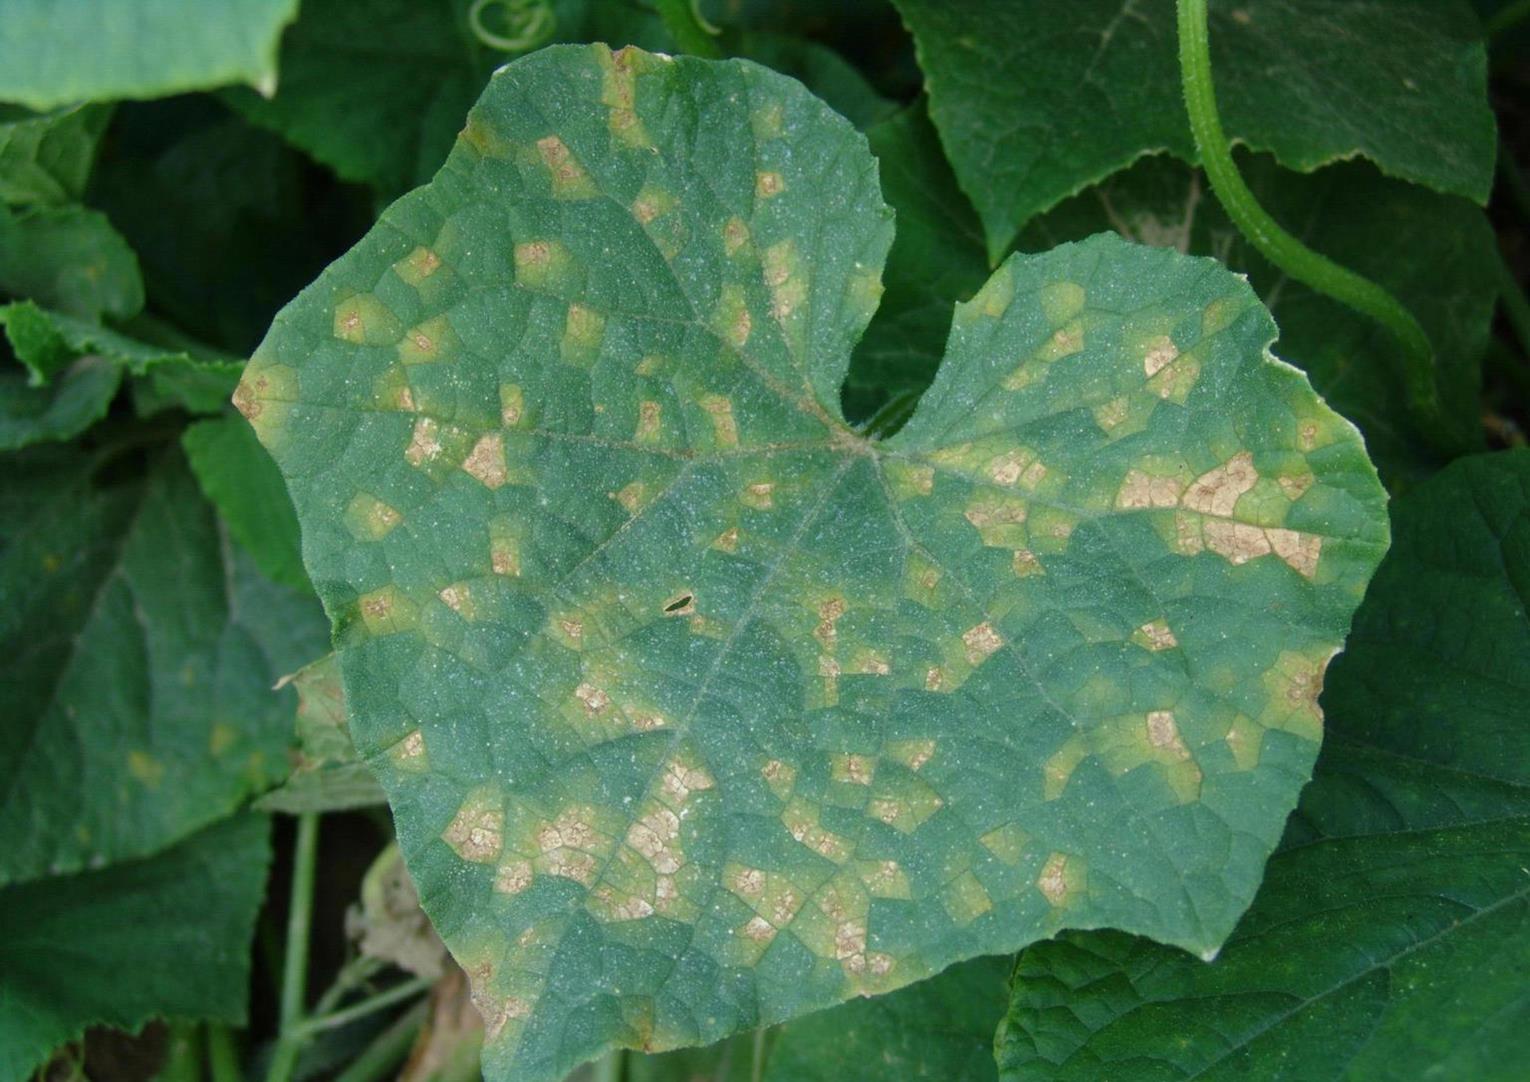
Plant: Zucchini
Disease: zucchini downy mildew